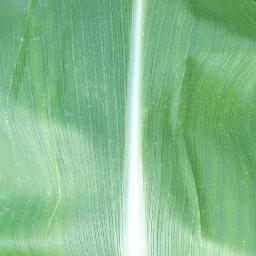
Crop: corn
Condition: (maize)_healthy